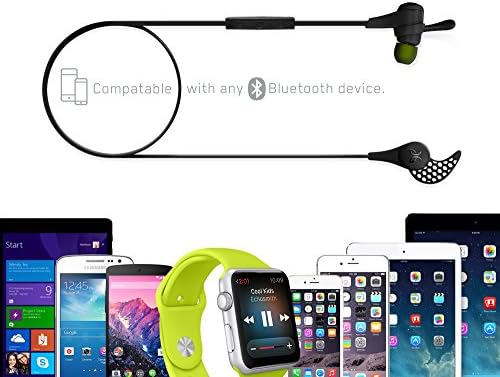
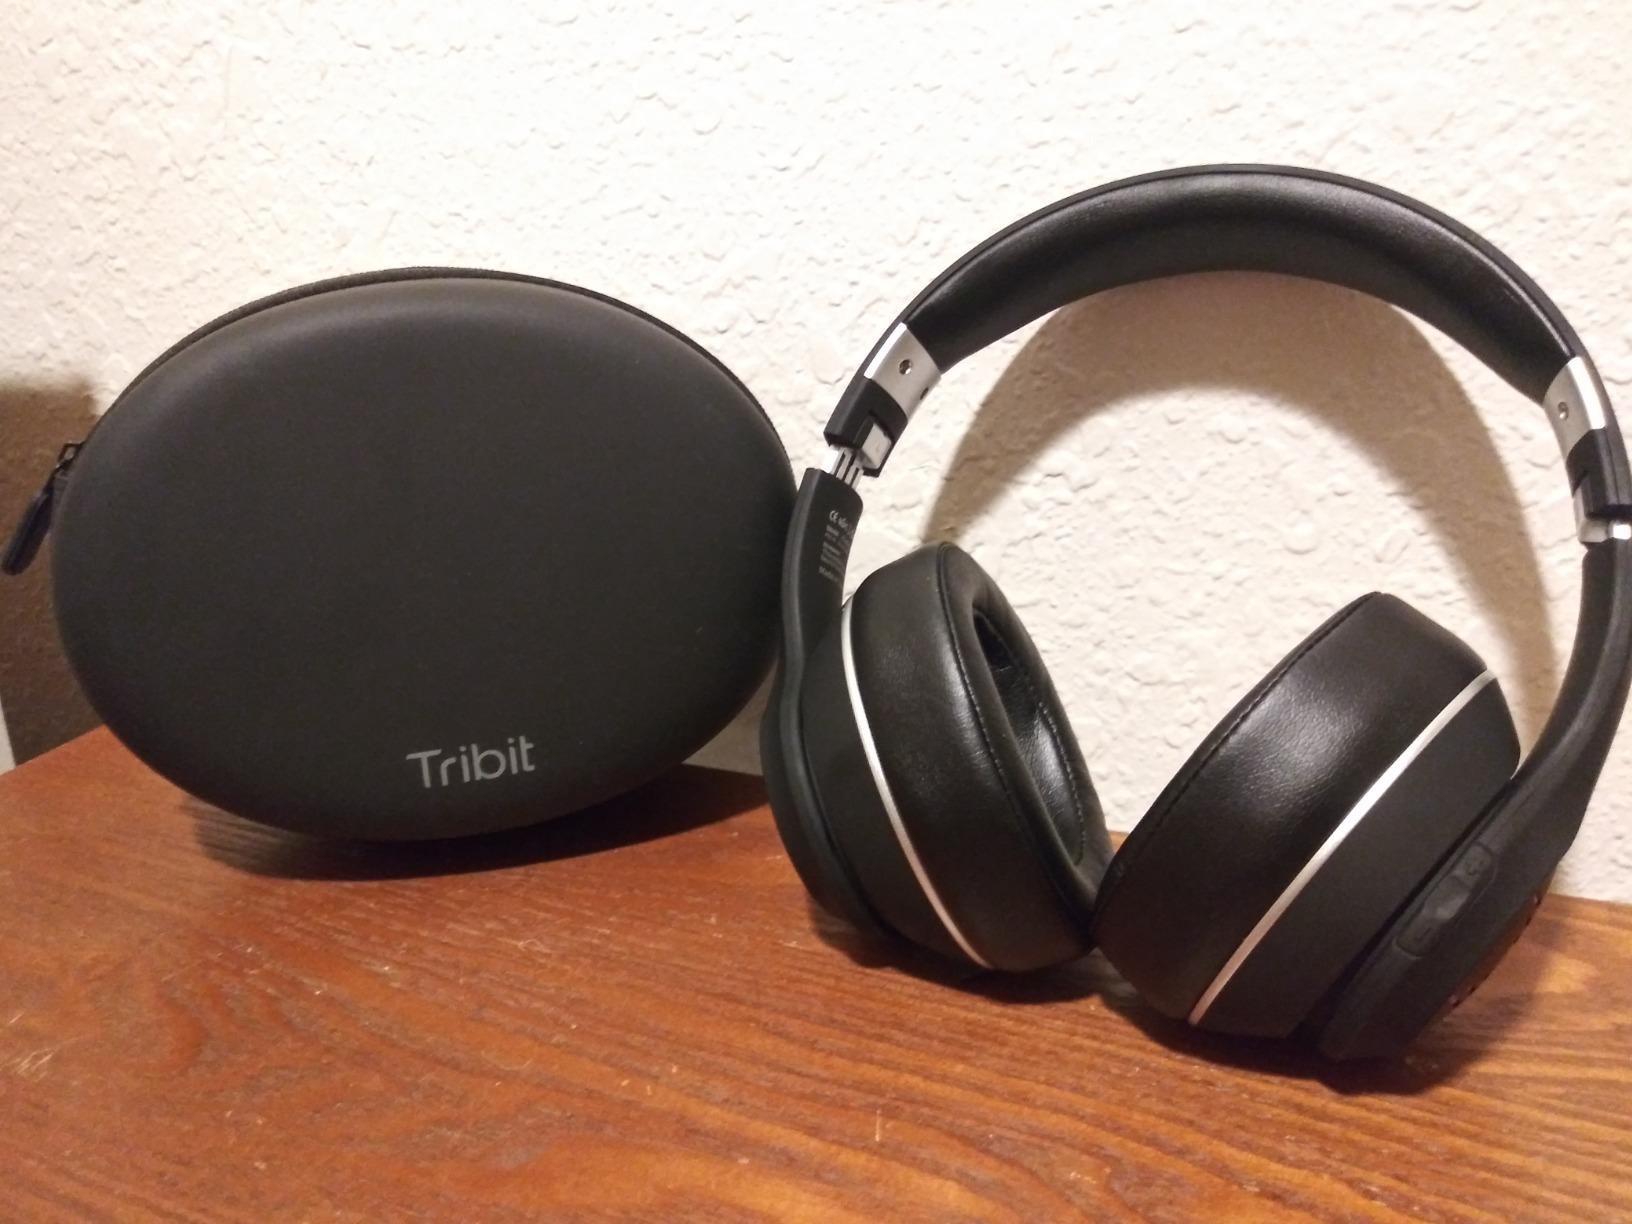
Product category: headphones
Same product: no